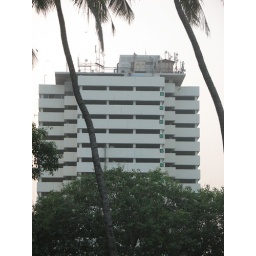
This building caught fire twice in six months so they decided the easiest solution. Eliminate 13th floor from the building.